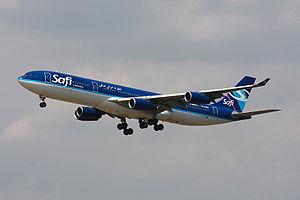
Ceci est une liste des compagnies aériennes afghanes qui ont un Certificat de transporteur Aérien délivrés par le Ministère des Transports et de l'Aviation Civile Afghan